Charlton, Victoria

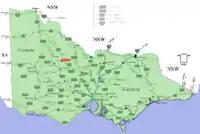
Location of Charlton in Victoria (red)

Charlton has one public transport connection to Melbourne, a single V/Line coach service serving the town, once a day, five days per week which connects with a train service at Bendigo that goes to Melbourne. Charlton used to have its own railway station on the Kulwin line, although a bare platform remains and no passenger services operate on the line. The line only carries wheat trains.